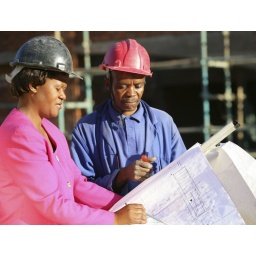
A female manager working on a building site in Malawi; Giacomo Pirozzi / Panos copyright